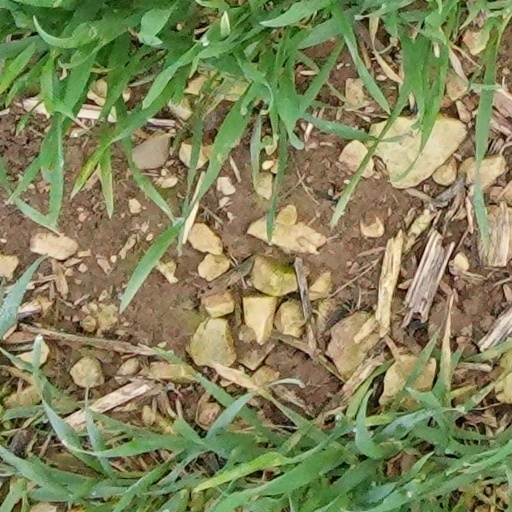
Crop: wheat